Nissan Leaf (first generation)

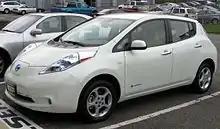
Prior to early 2013, Nissan Leafs destined for the U.S. were imported from Japan. The model pictured is a Japanese-import adapted for the U.S. market, as shown by its amber reflectors.

Commercial production in the United States commenced on 9 January 2013 at Nissan's manufacturing facility in Smyrna, Tennessee. The plant underwent modifications, supported by a loan from the U.S. Department of Energy, enabling the production of the Nissan Leaf and its advanced batteries. The Smyrna plant was anticipated to manufacture up to 150,000 Leaf and 200,000 battery packs annually. Nissan initially planned to unveil the upgraded 2013 model year Nissan Leaf for the North American market in December 2012, but the introduction was rescheduled to January 2013 during the North American International Auto Show. The Smyrna plant began producing lithium-ion cells on 13 December 2012. These cells are utilised in the battery pack of the 2013 model year Leaf manufactured at the adjacent assembly plant. The cell fabrication factory in Smyrna that builds automotive-scale lithium-ion batteries can produce batteries for up to 200,000 electric vehicles a year.